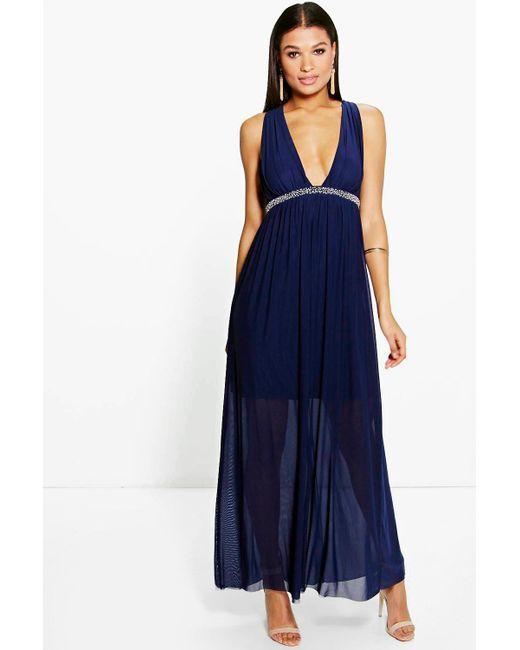
Kleid, Baumwolle, Ausgehen, schwarz, glatt, ohne Ärmel